Greek language question

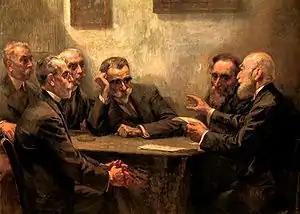
Some of the Generation of 1880 in later years: "The Poets" (1919) by Georgios Roilos. Drossinis is second from left, in the foreground with clasped hands; Palamas is in the centre, leaning forward on the table.

The literary "Generation of 1880", also called the New Athenian School, made their debut with the publication in 1880 of the first collections of poetry from Georgios Drossinis and . In contrast to the First Athenian School poetry of Soutsos and his contemporaries, who had used increasingly archaic Katharevousa, the new work was largely in Demotic; and the poems of Drossinis' next collection, "Idylls" (1884), are almost all on themes from folklore, informed by the work of his friend Politis.